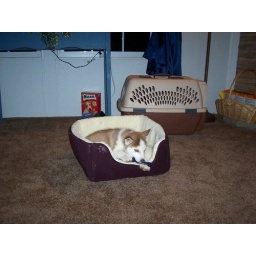
Dakota at home in her new bed